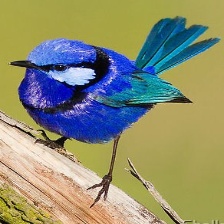
Species: SPLENDID WREN
Scientific name: MALURUS SPLENDENS